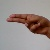
The image shows a hand gesture representing the letter 'H' in Indian Sign Language.